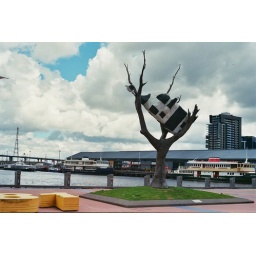
the cow in the tree